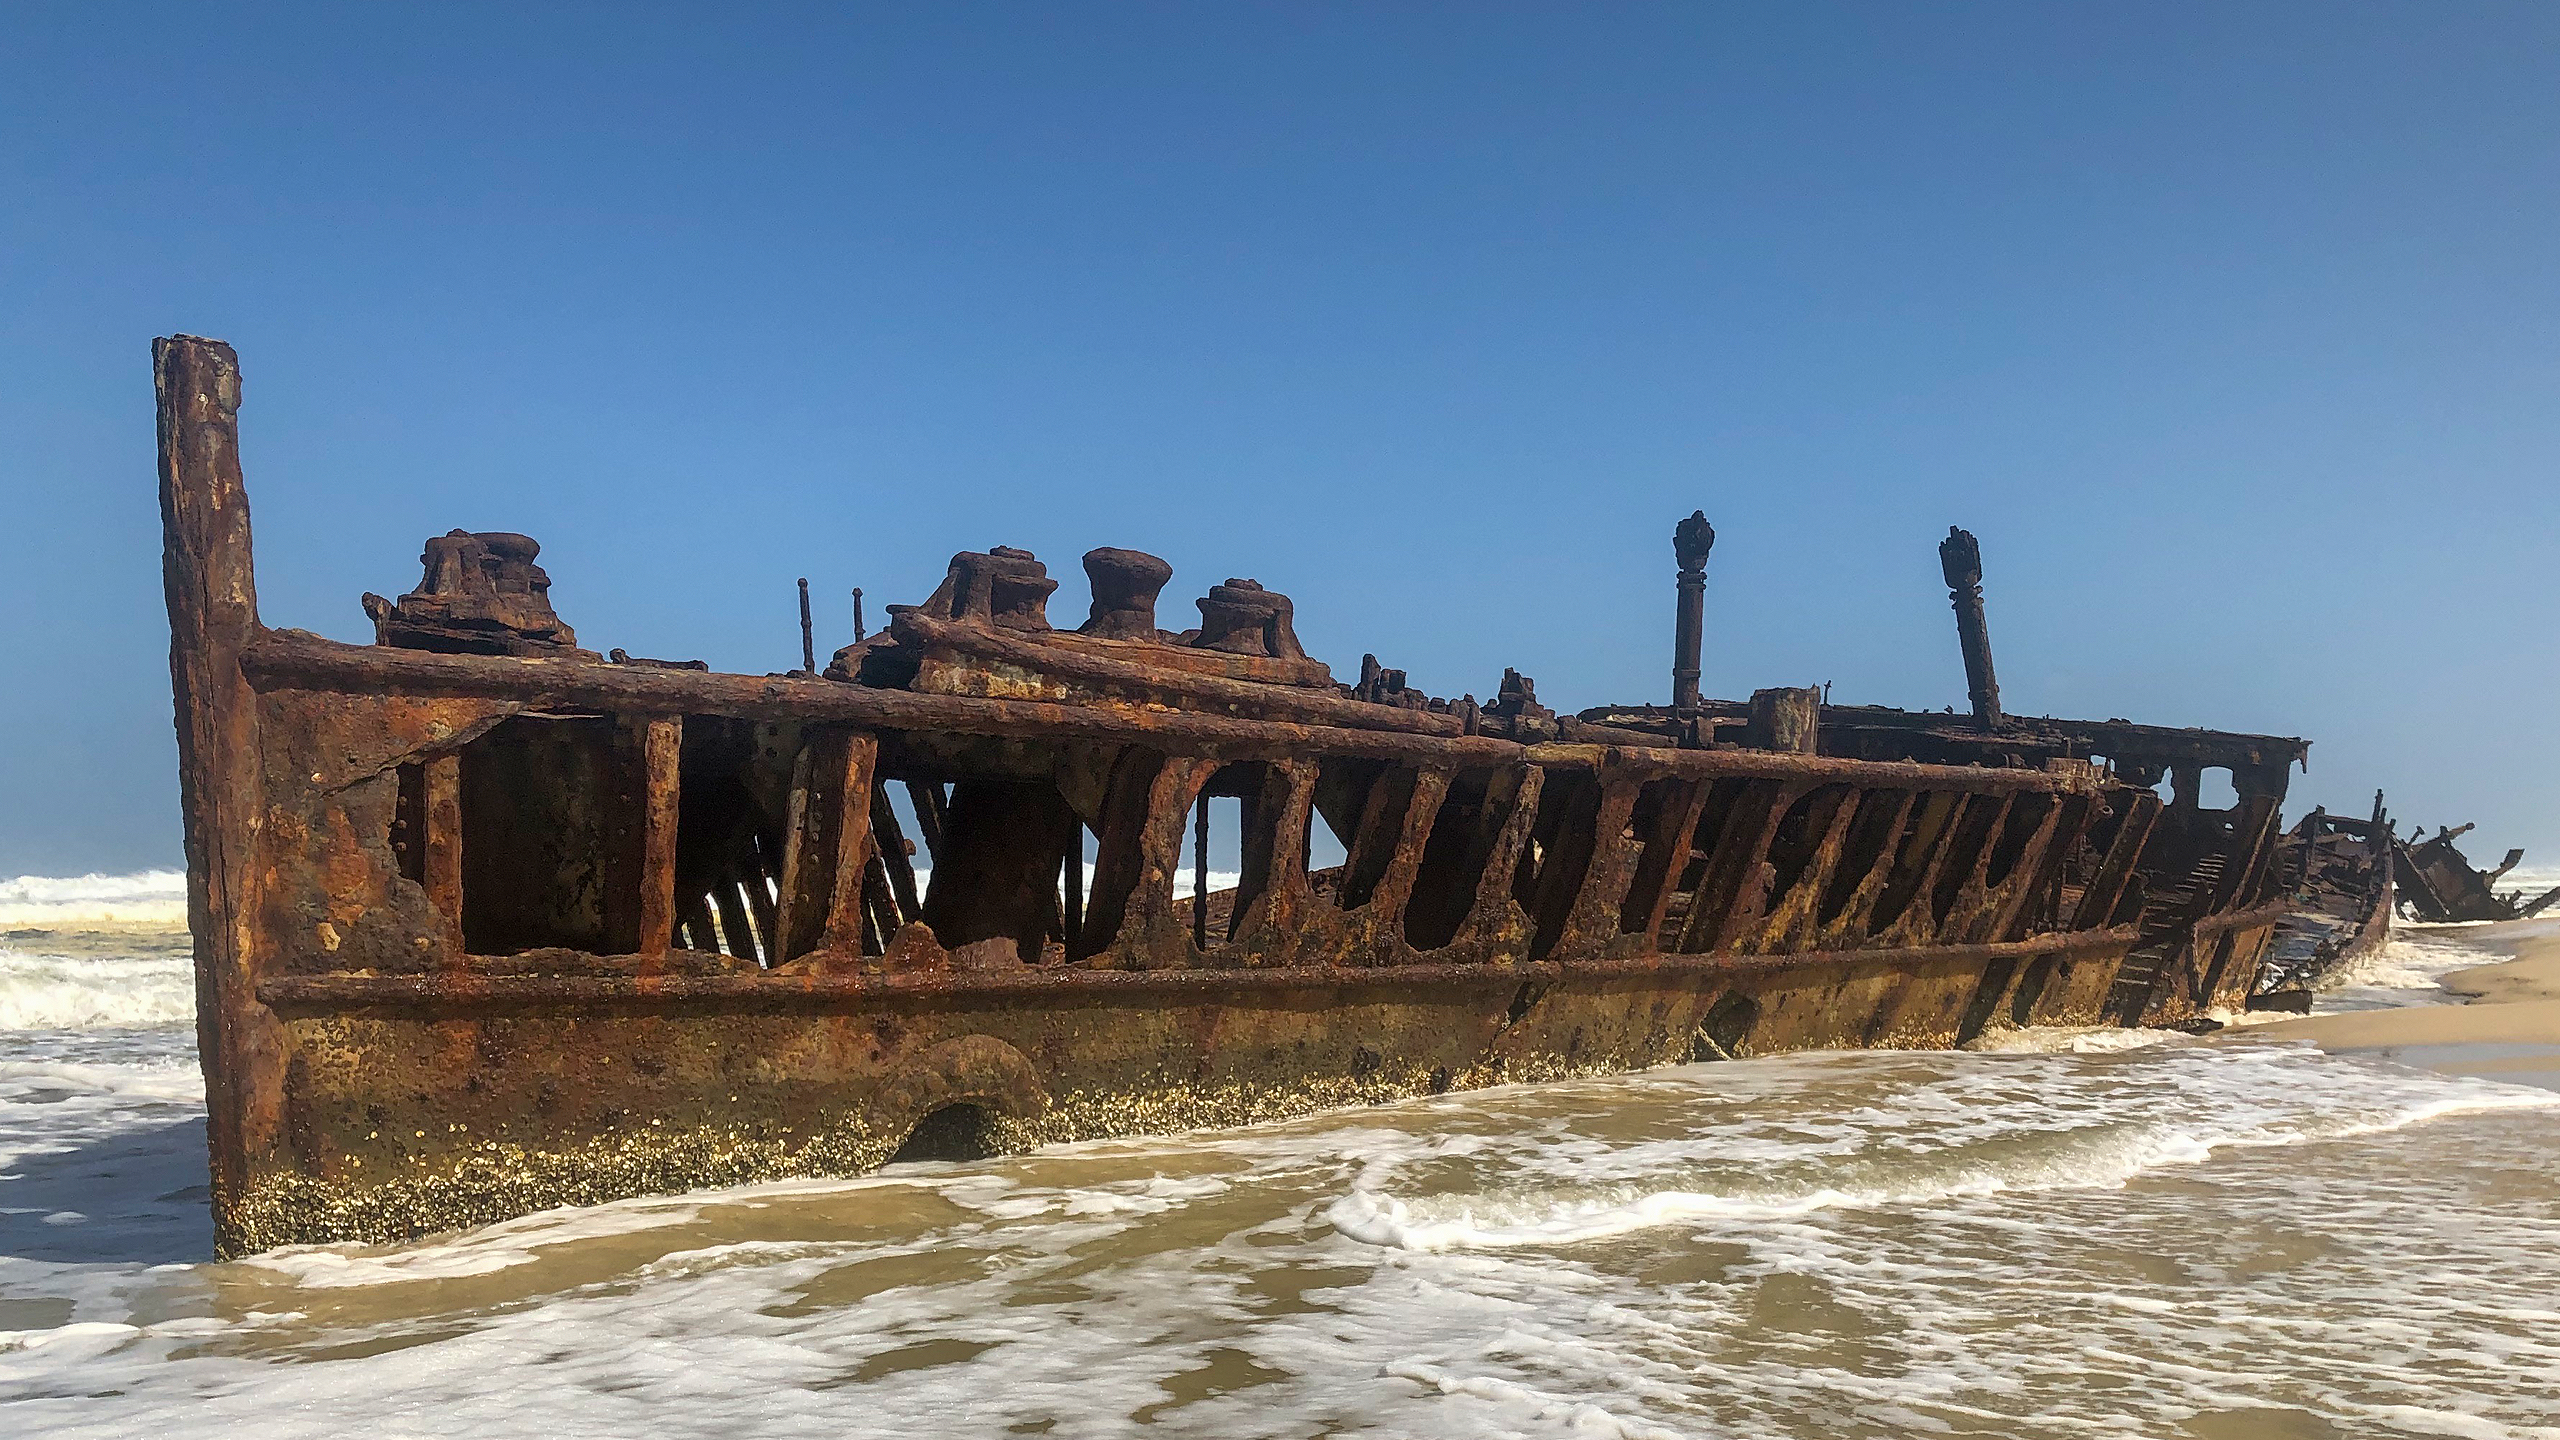
boat, ship, wreck, beach, australia, fraser island, rust, SS Maheno, water, ruins, architecture, coast, sea, river, pier, bridge, vehicle, historic site, nonbuilding structure, tourism, wave